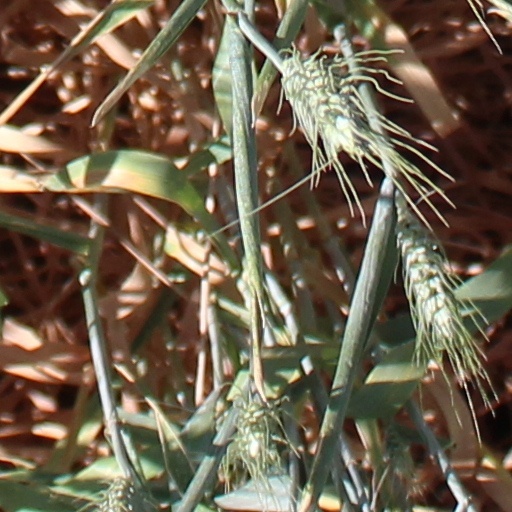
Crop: wheat